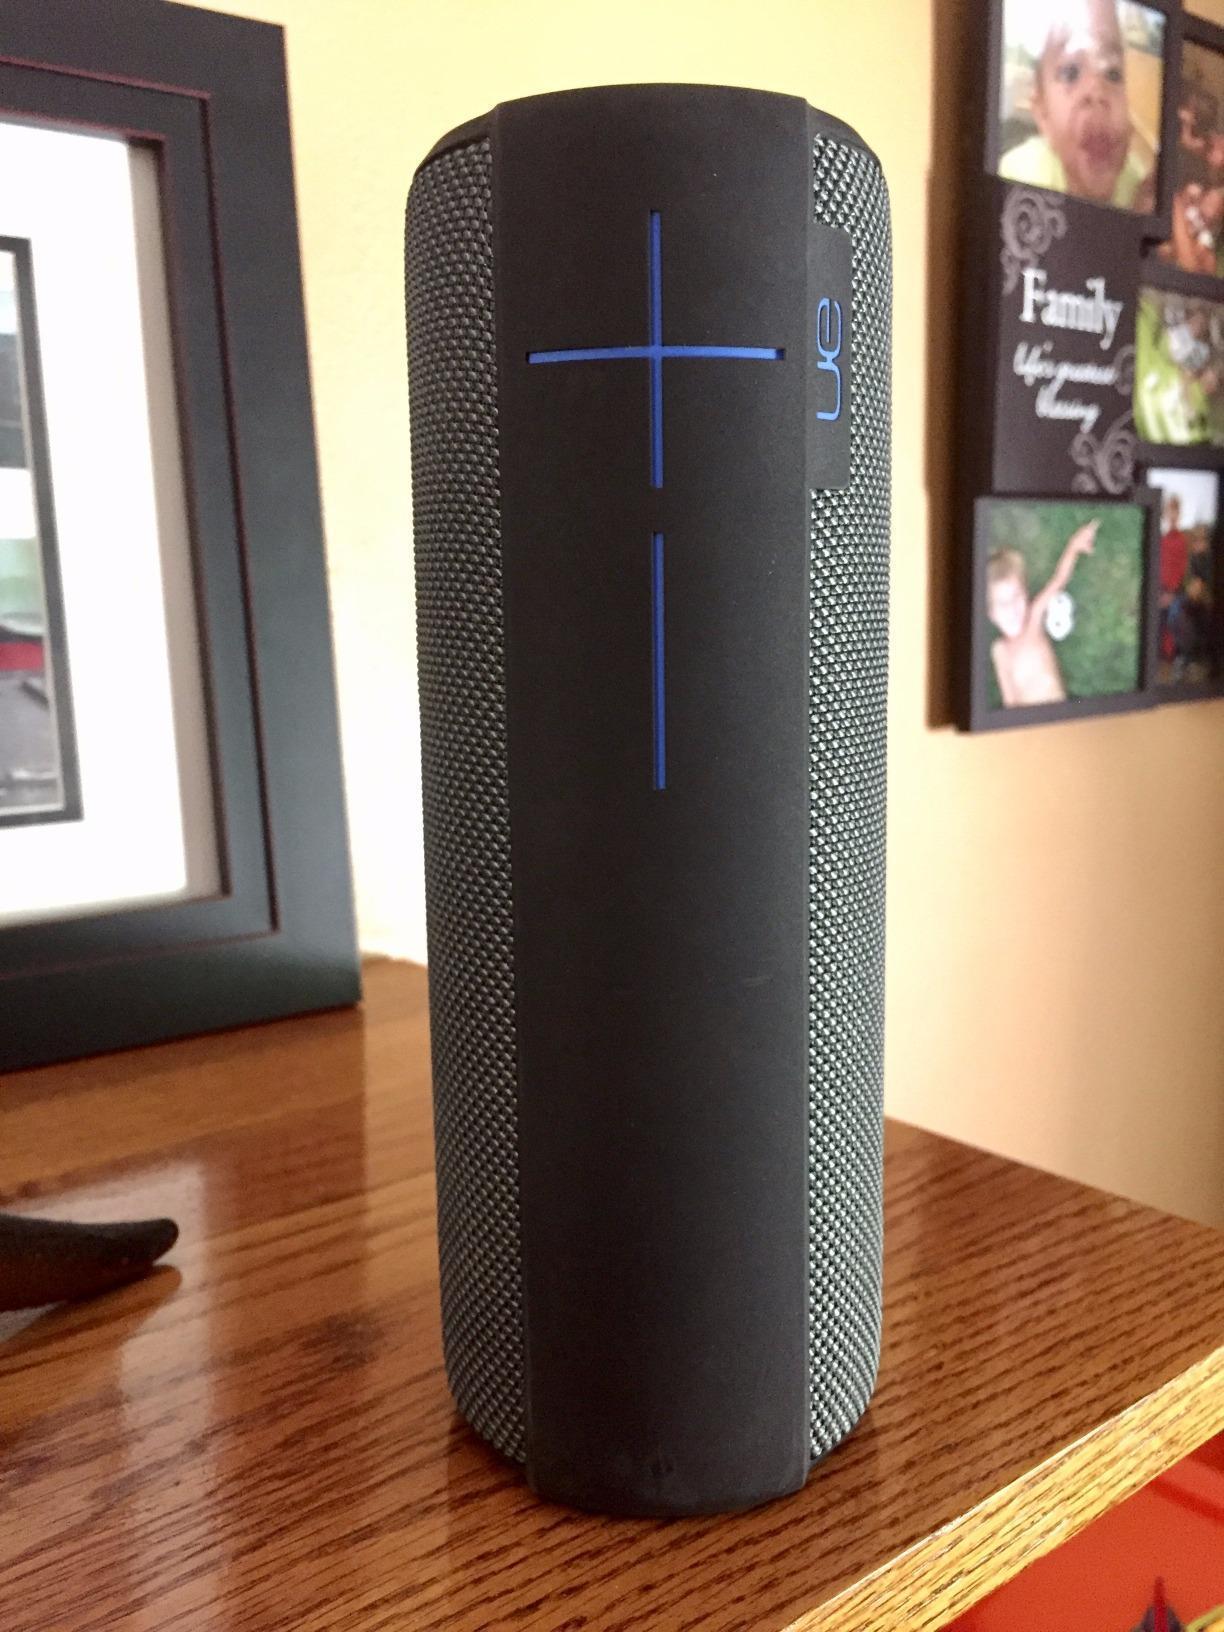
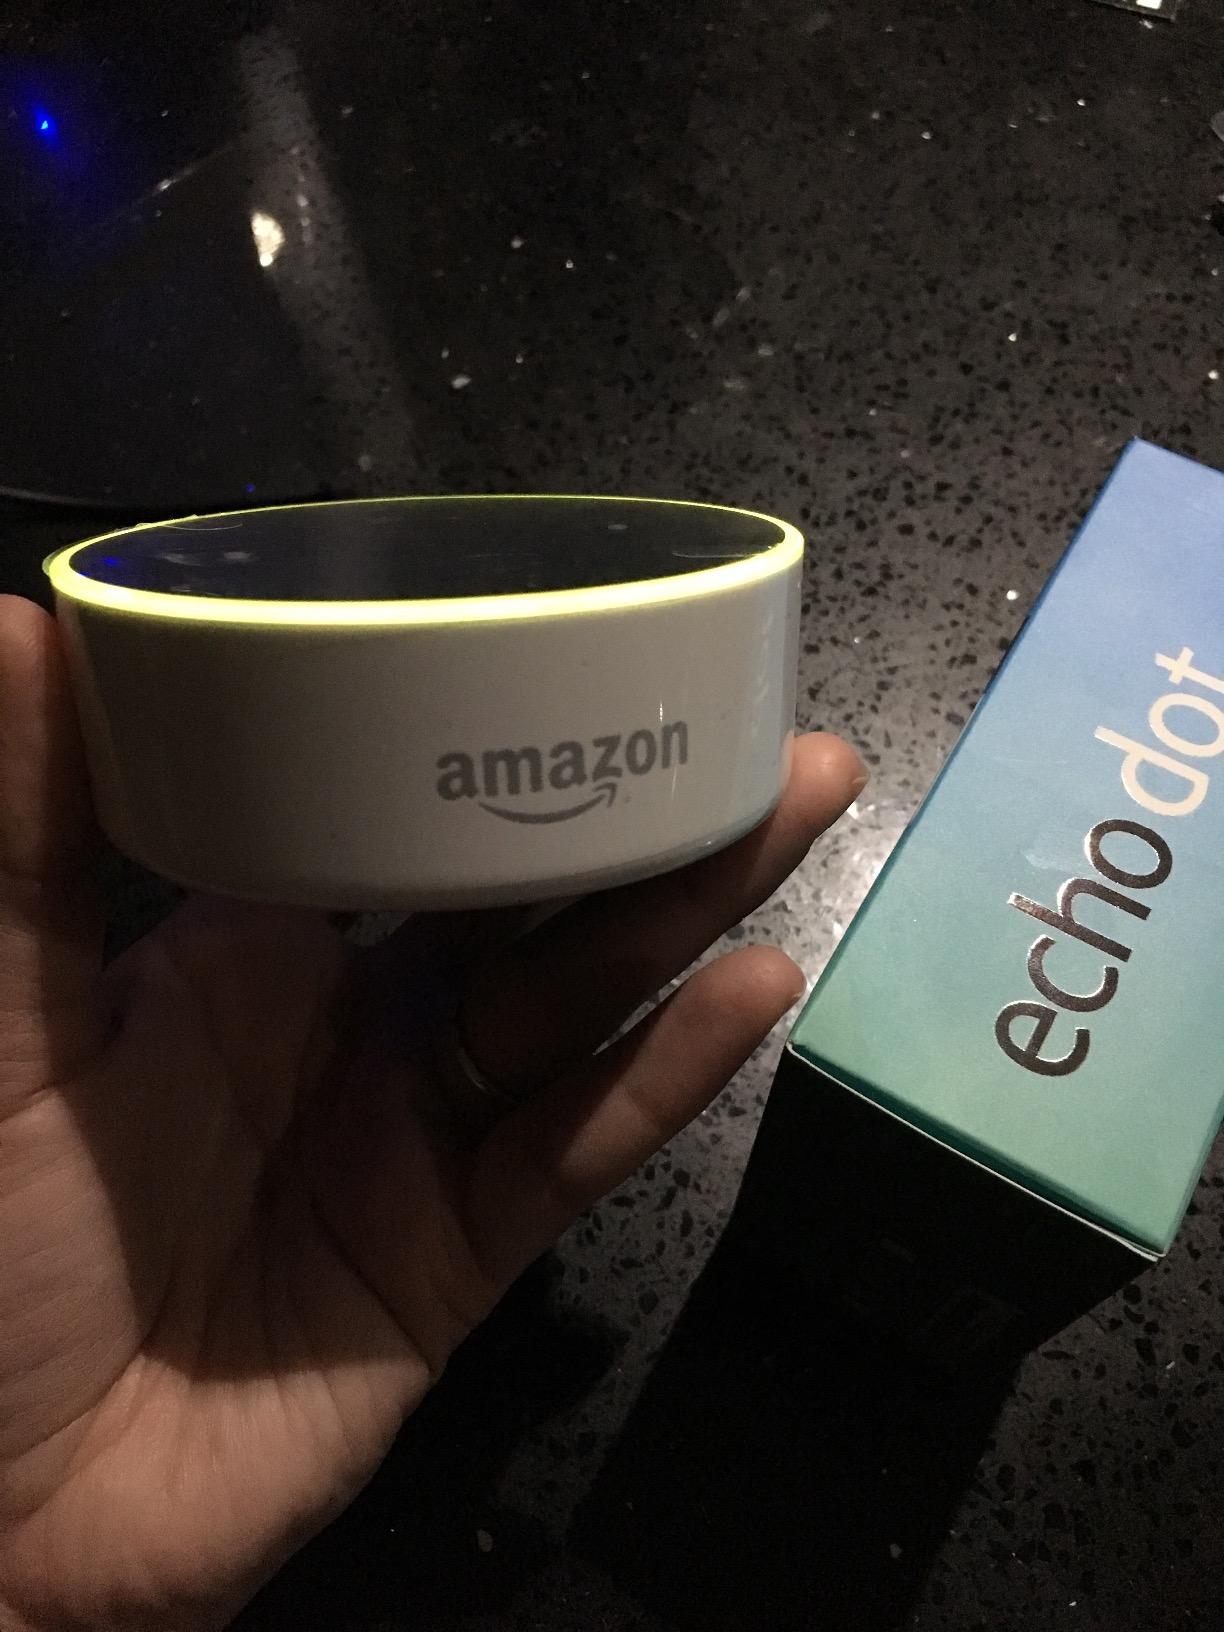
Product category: speaker
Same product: no